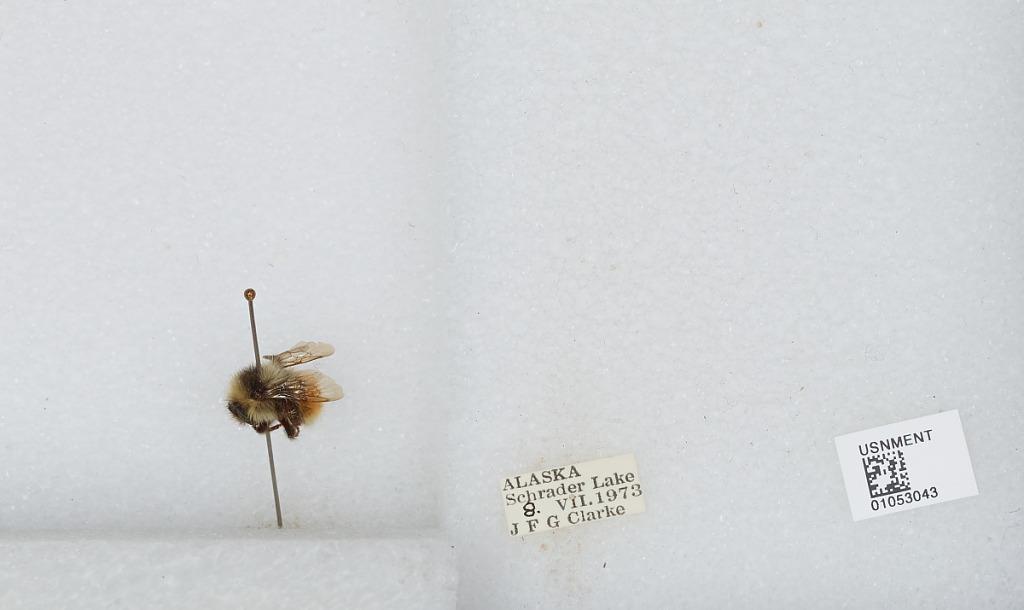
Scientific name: Bombus sp.
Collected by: J. Clarke
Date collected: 1973-7-8
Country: United States
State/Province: Alaska
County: Yukon-Koyukuk
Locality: Schrader Lake
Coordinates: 66.8181, -143.736